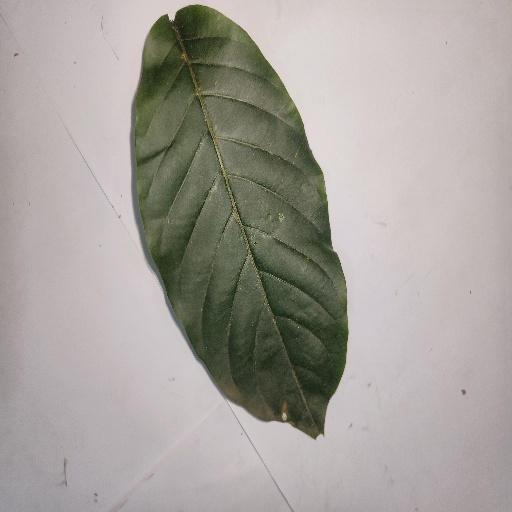
Species: HariTaki
Leaf condition: Healthy Leaf